Carshalton

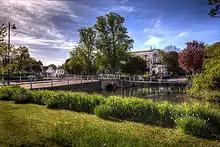
Looking across Upper Pond towards All Saints Church

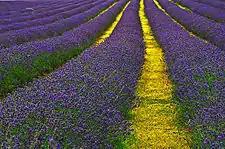
Lavender field in the south of Carshalton

The Grade II* listed Anglican parish church of All Saints is located at the west end of Carshalton High Street, opposite Carshalton Ponds. A church has stood on this site since at least Norman times and probably much longer. The current church contains 12th century work; the tower is the oldest part of the building and is thought to date back to before the Norman Conquest. The church has been much extended over the centuries: the north side, which most visitors see first, is a Victorian facade constructed mostly of dark flint; but the south side is earlier, and shows signs of the many alterations that have been made. The most significant change to the building was in 1891 when a new nave and north aisle were added. The dramatic west end gallery, which accommodates the large three manual Willis Organ, was designed by the Anglo-catholic architect Ninian Comper.